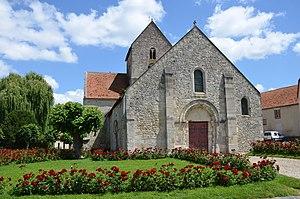
Eglise de Verneuil, Marne, France
Cet article recense les monuments historiques français classés en 1919.
Verneuil est une commune française, située dans le département de la Marne en région Grand Est.
Cet article recense les monuments historiques de la Marne, en France.